1138

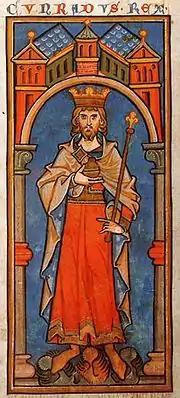
King Conrad III (r. 1138–1152)

Year 1138 (MCXXXVIII) was a common year starting on Saturday of the Julian calendar.